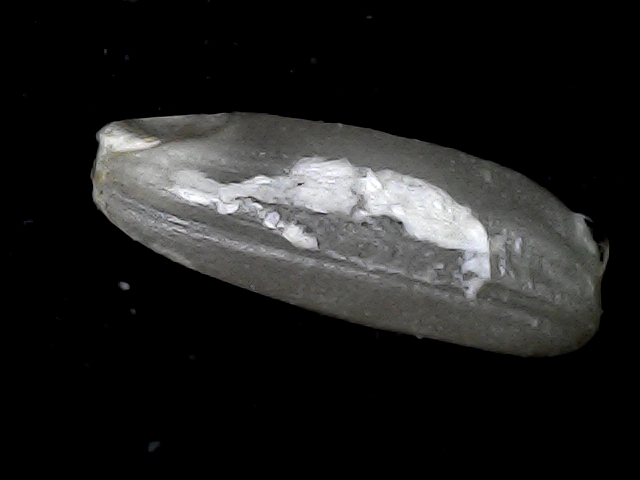
Rice variety: BD79